Metrorail (Miami-Dade County)

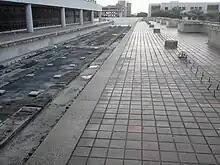
The unused east–west platform at Government Center, built in 1984 with the existing system, but never completed.

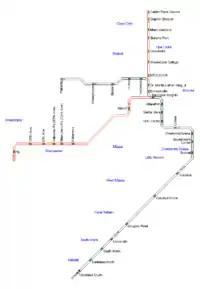
One variation of the Orange Line extensions was for a continuation past the current airport station instead of the 1984 ghost platform at Government Center.

From the beginning, the Metrorail was designed and envisioned to have more lines than the current two line system; however, the federally subsidized cost of the original line ended up over budget at $1.02 billion, after which ridership was much lower than expected. The proposed lines included: